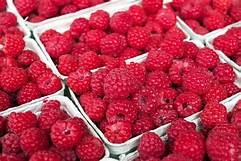
Label: raspberry